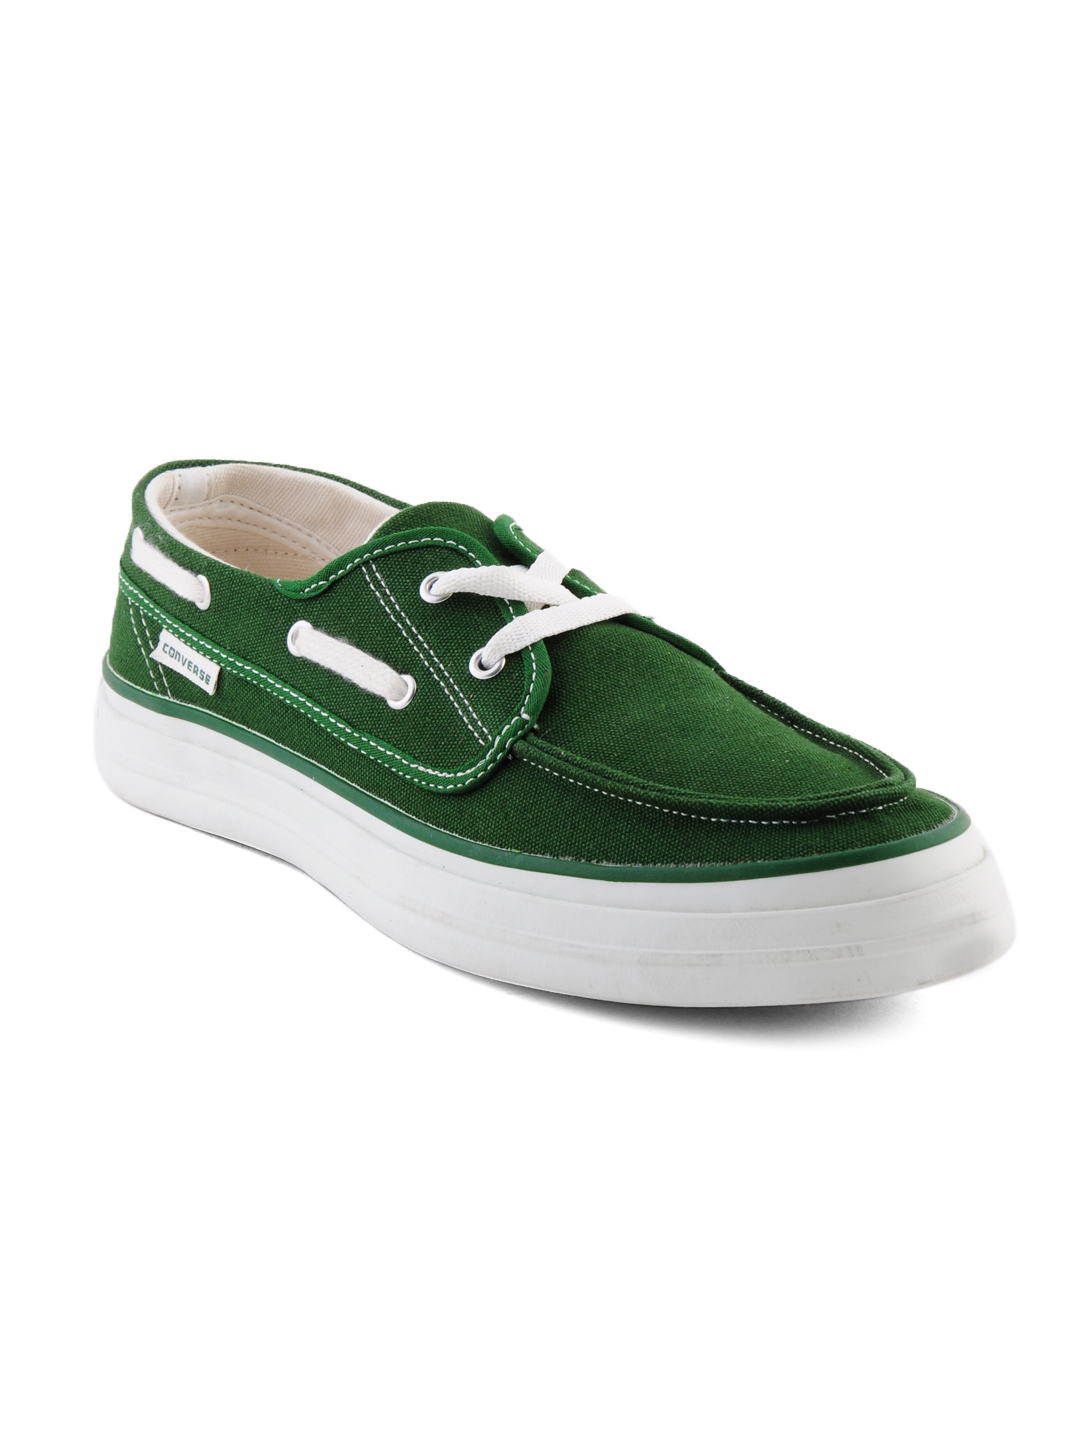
Converse Men Green Casual Shoes
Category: Footwear / Shoes / Casual Shoes
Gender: Men
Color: Green
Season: Summer 2012
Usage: Casual